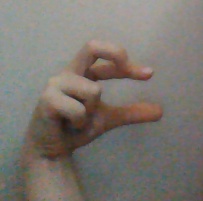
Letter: thal